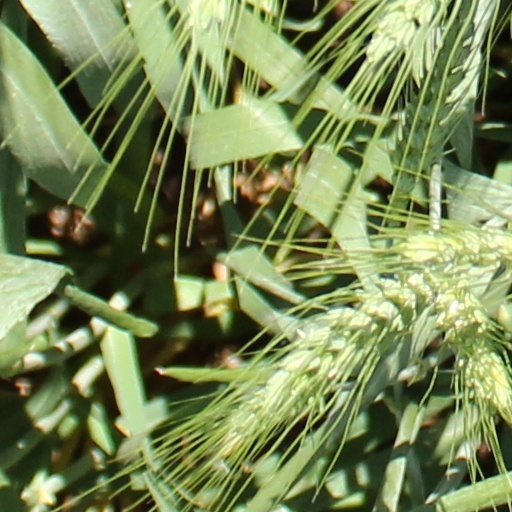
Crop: wheat